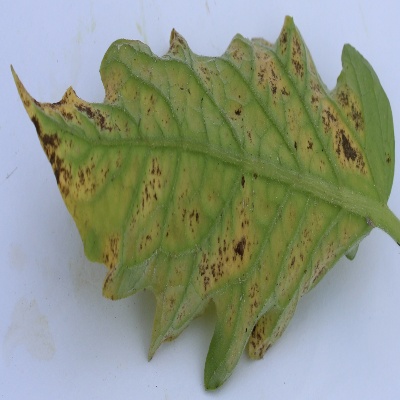
Crop: Tomato
Condition: septoria leaf spot